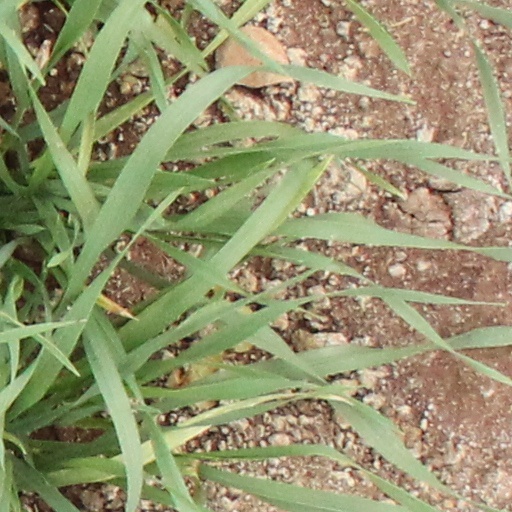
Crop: wheat